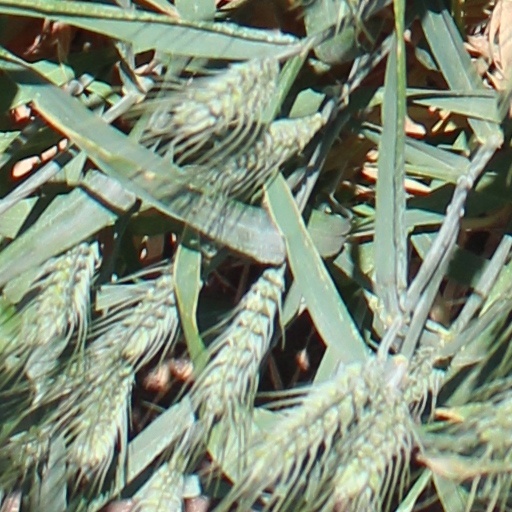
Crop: wheat